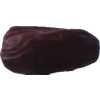
Label: dates